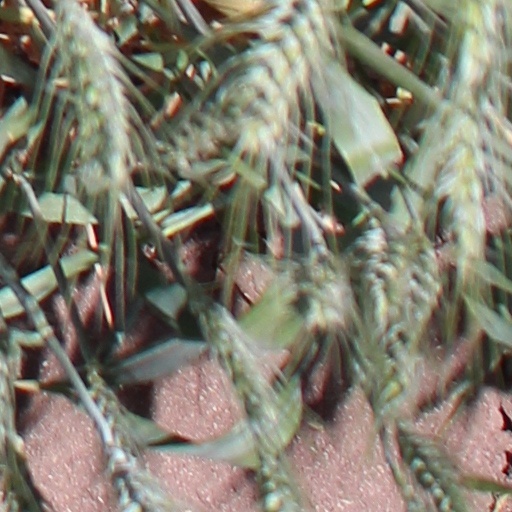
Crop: wheat